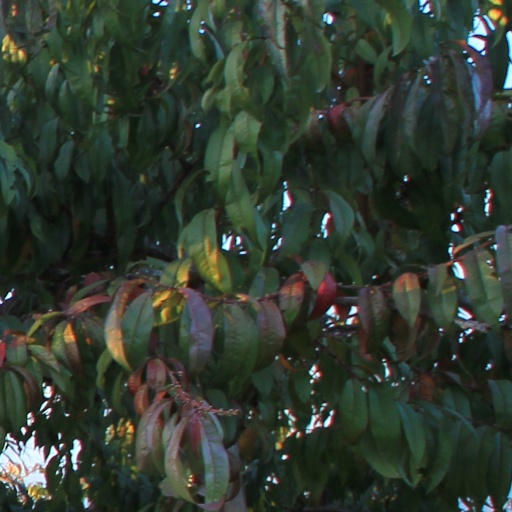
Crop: grape